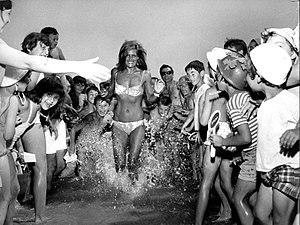
Dalida s'amuse sur la plage de Senigallia, en Italie, lors d'une pause du laborieux Tour Cantagiro 1968 en juillet 1968. Italiano: Dalida si diverte sulla spiaggia di Senigallia, in Italia, durante una pausa del laboriosoCantagiro 1968 Tour nel luglio 1968.